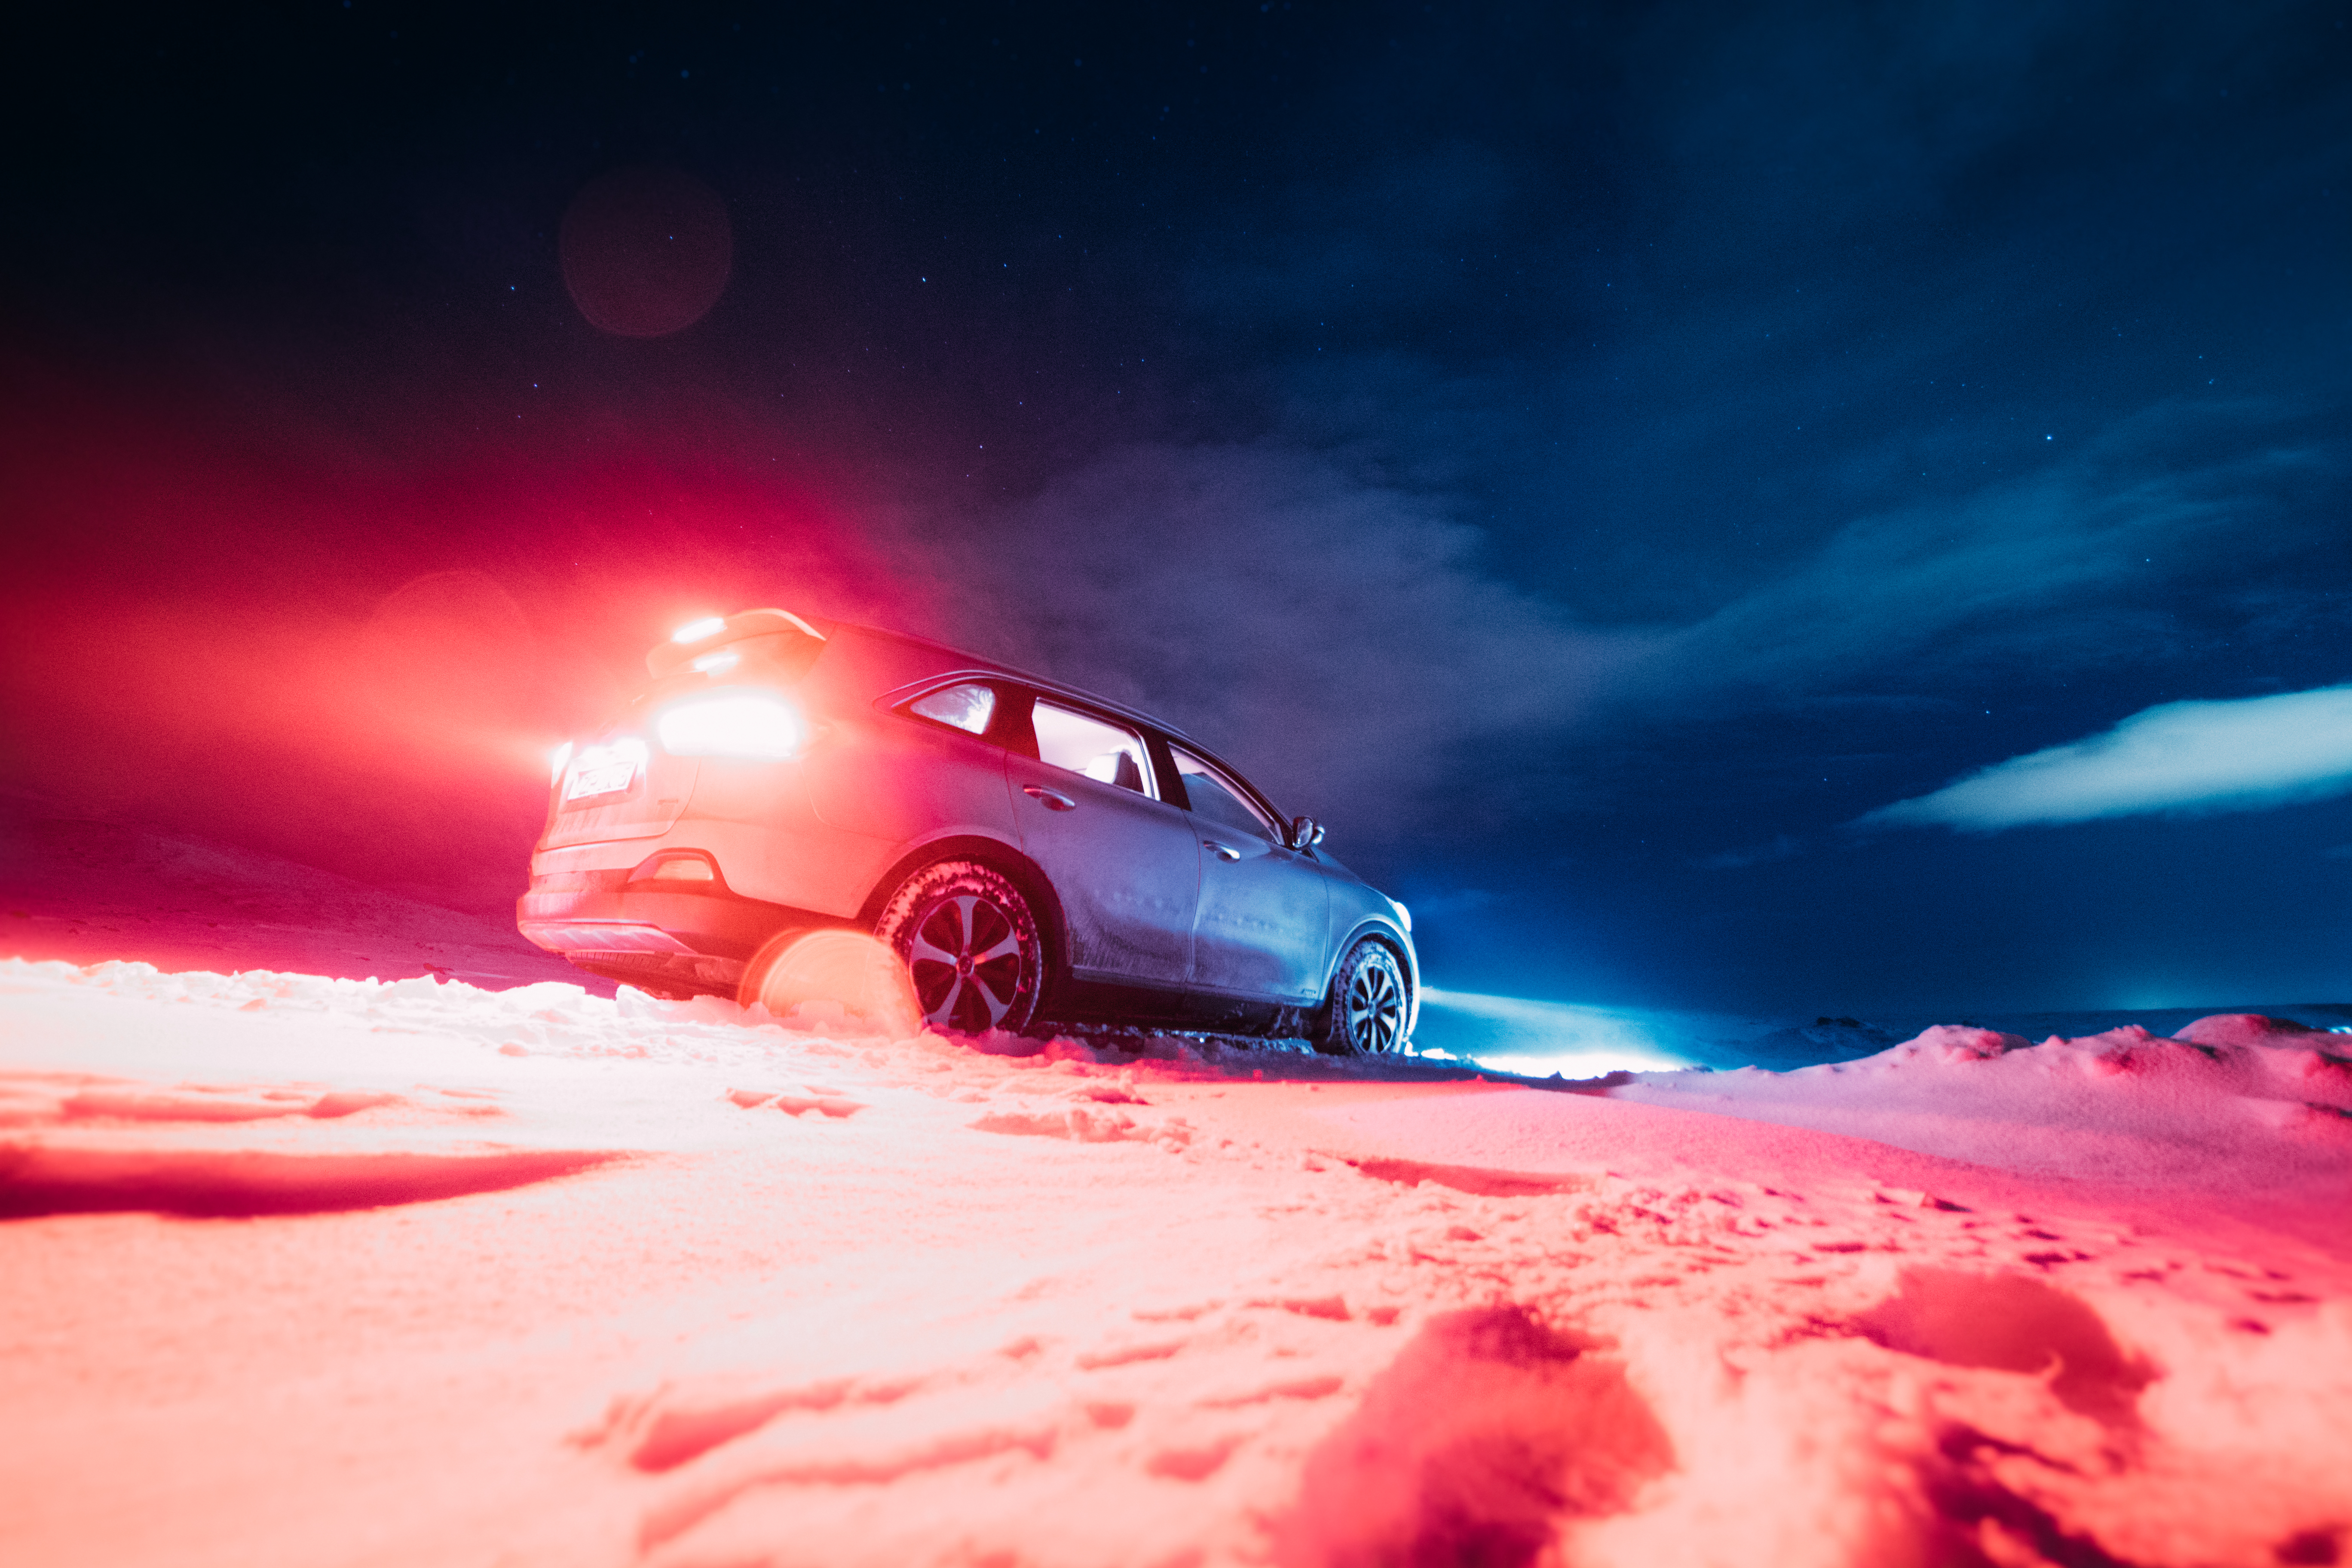
snow, vehicle, red, car, winter, sky, automotive design, freezing, compact car, hatchback, world rally championship, landscape, automotive lighting, subcompact car, city car, hot hatch, rolling, winter storm, hybrid vehicle